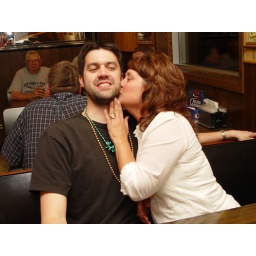
12 - kiss 3 red headed girls (somehow turned into get kissed by 3 redheaded girls)